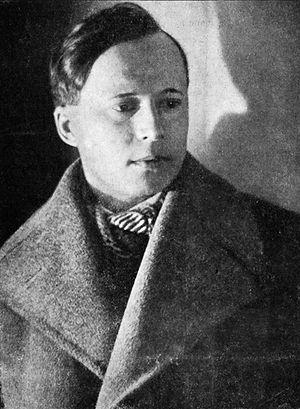
Konstantin Biebl, né le 26 février 1898 à Slavětín – mort le 12 novembre 1951 à Prague, est un poète tchécoslovaque.